Peruvian Paso

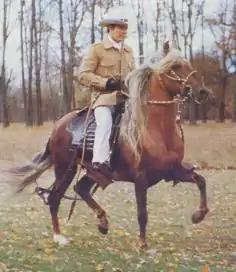
A Peruvian Horse in motion

This characteristic gait was utilized for the purpose of covering long distances over a short period of time without tiring the horse or rider. The gait is natural and does not require extensive training. Purebred Peruvian foals can be seen gaiting alongside their dams within a few hours of their birth.